John Churchman House

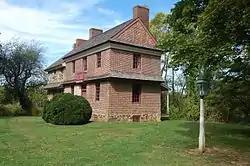

John Churchman House is a historic home located at Calvert, Cecil County, Maryland, United States. It consists of two distinct sections: a two-story, three-bay, gable-roofed brick house laid in Flemish bond dated to 1745; and a two-story, two-bay, gable-roofed house built in 1785 of uncoursed fieldstone. It was home to several generations of the locally prominent Churchman family, a number of whose members were important in the religious and educational history of Maryland-Pennsylvania Quakers in the 18th century.